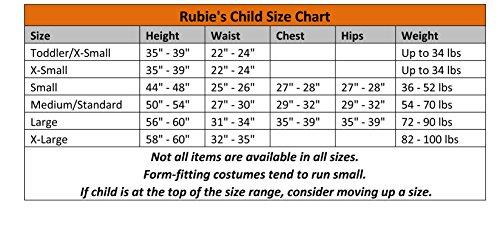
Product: Looney Tunes Bugs Bunny Girls Hooded Costume, Child's Large
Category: Clothing, Shoes & Jewelry | Costumes & Accessories | Kids & Baby | Girls | Costumes
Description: Rubie's Costume Looney Tunes Bugs Bunny Girls Hooded Costume, Large.
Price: $25.83
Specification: ProductDimensions:10x8x2inches|ItemWeight:5.6ounces|ShippingWeight:15.2ounces(Viewshippingratesandpolicies)|DomesticShipping:ItemcanbeshippedwithinU.S.|InternationalShipping:ThisitemcanbeshippedtoselectcountriesoutsideoftheU.S.LearnMore|ASIN:B00SXA6L52|Itemmodelnumber:610670_L|Manufacturerrecommendedage:8-10years